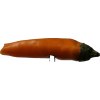
Label: pepper